The Man Who Finally Died

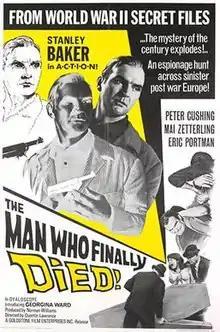
US release film poster

The Man Who Finally Died is a 1963 British CinemaScope thriller film directed by Quentin Lawrence and starring Stanley Baker, Peter Cushing, Mai Zetterling and Eric Portman. It was based on the 1959 ITV series of the same name. The screenplay concerns a German immigrant living in Britain who receives a mysterious phone call telling him his father is not really dead. He returns to Bavaria to investigate the matter.